Dinas Powys

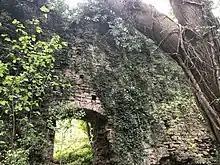
The entrance arch of Dinas Powys Castle, one of the only pieces of Norman architecture in the castle

The village features substantial remains of an early medieval castle and the adjacent Cwm George was the site of the Celtic hillfort from which the village takes its name. The hillfort site was excavated by Leslie Alcock of University College, Cardiff between 1953 and 1958 and was found to contain evidence of major wooden structures and a large quantity of high-status metalwork and jewellery. There were also glass items and imported pottery dating from the sub-Roman period of between the 5th and 7th centuries. Alcock dated the defence structures at Dinas Powys as from the Norman period, but later archeologists and scholars have dated them to the early medieval period.